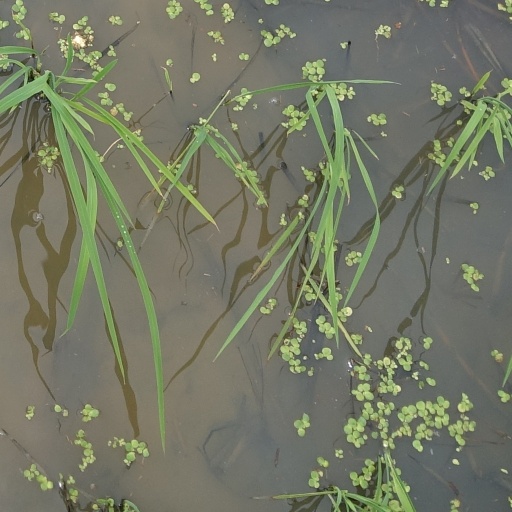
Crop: rice